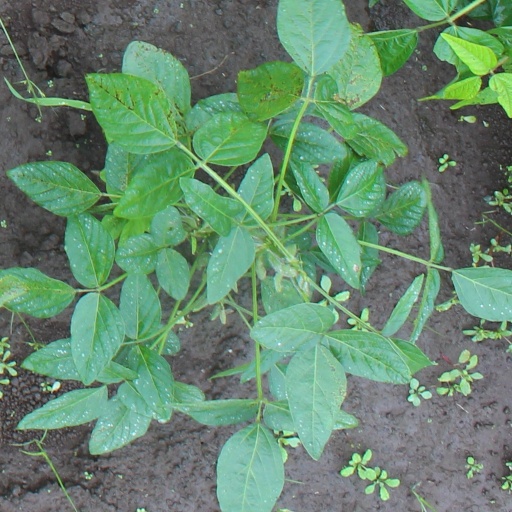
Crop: soybean